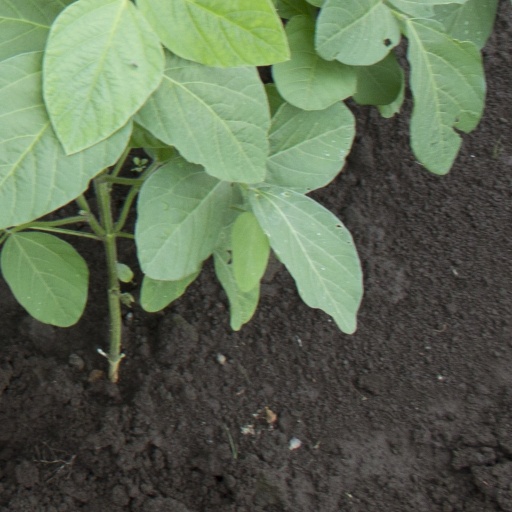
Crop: soybean